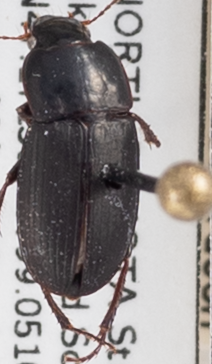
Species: Harpalus opacipennis
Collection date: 2021-08-03
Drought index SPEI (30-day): -2.09
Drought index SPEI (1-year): -2.09
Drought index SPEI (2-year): -0.9